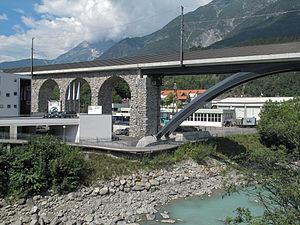
Landeck est une commune autrichienne du Tyrol. Elle fait partie du district de Landeck regroupant 30 communes. Elle culmine à 817 mètres d'altitude.